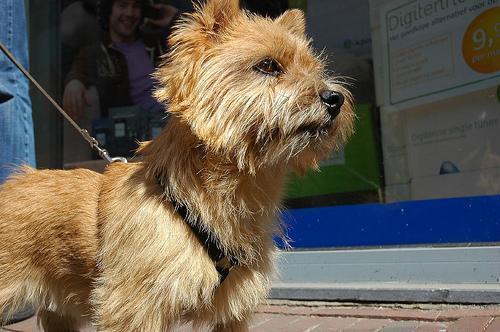
Norwich_terrier